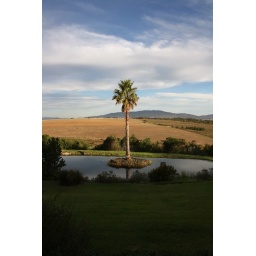
A solitary palm tree surrounded by water